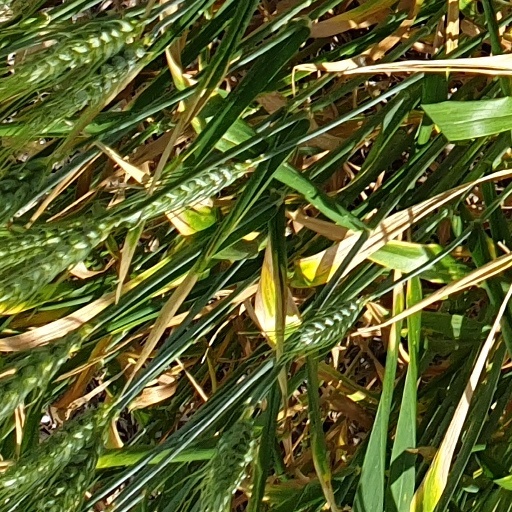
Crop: wheat